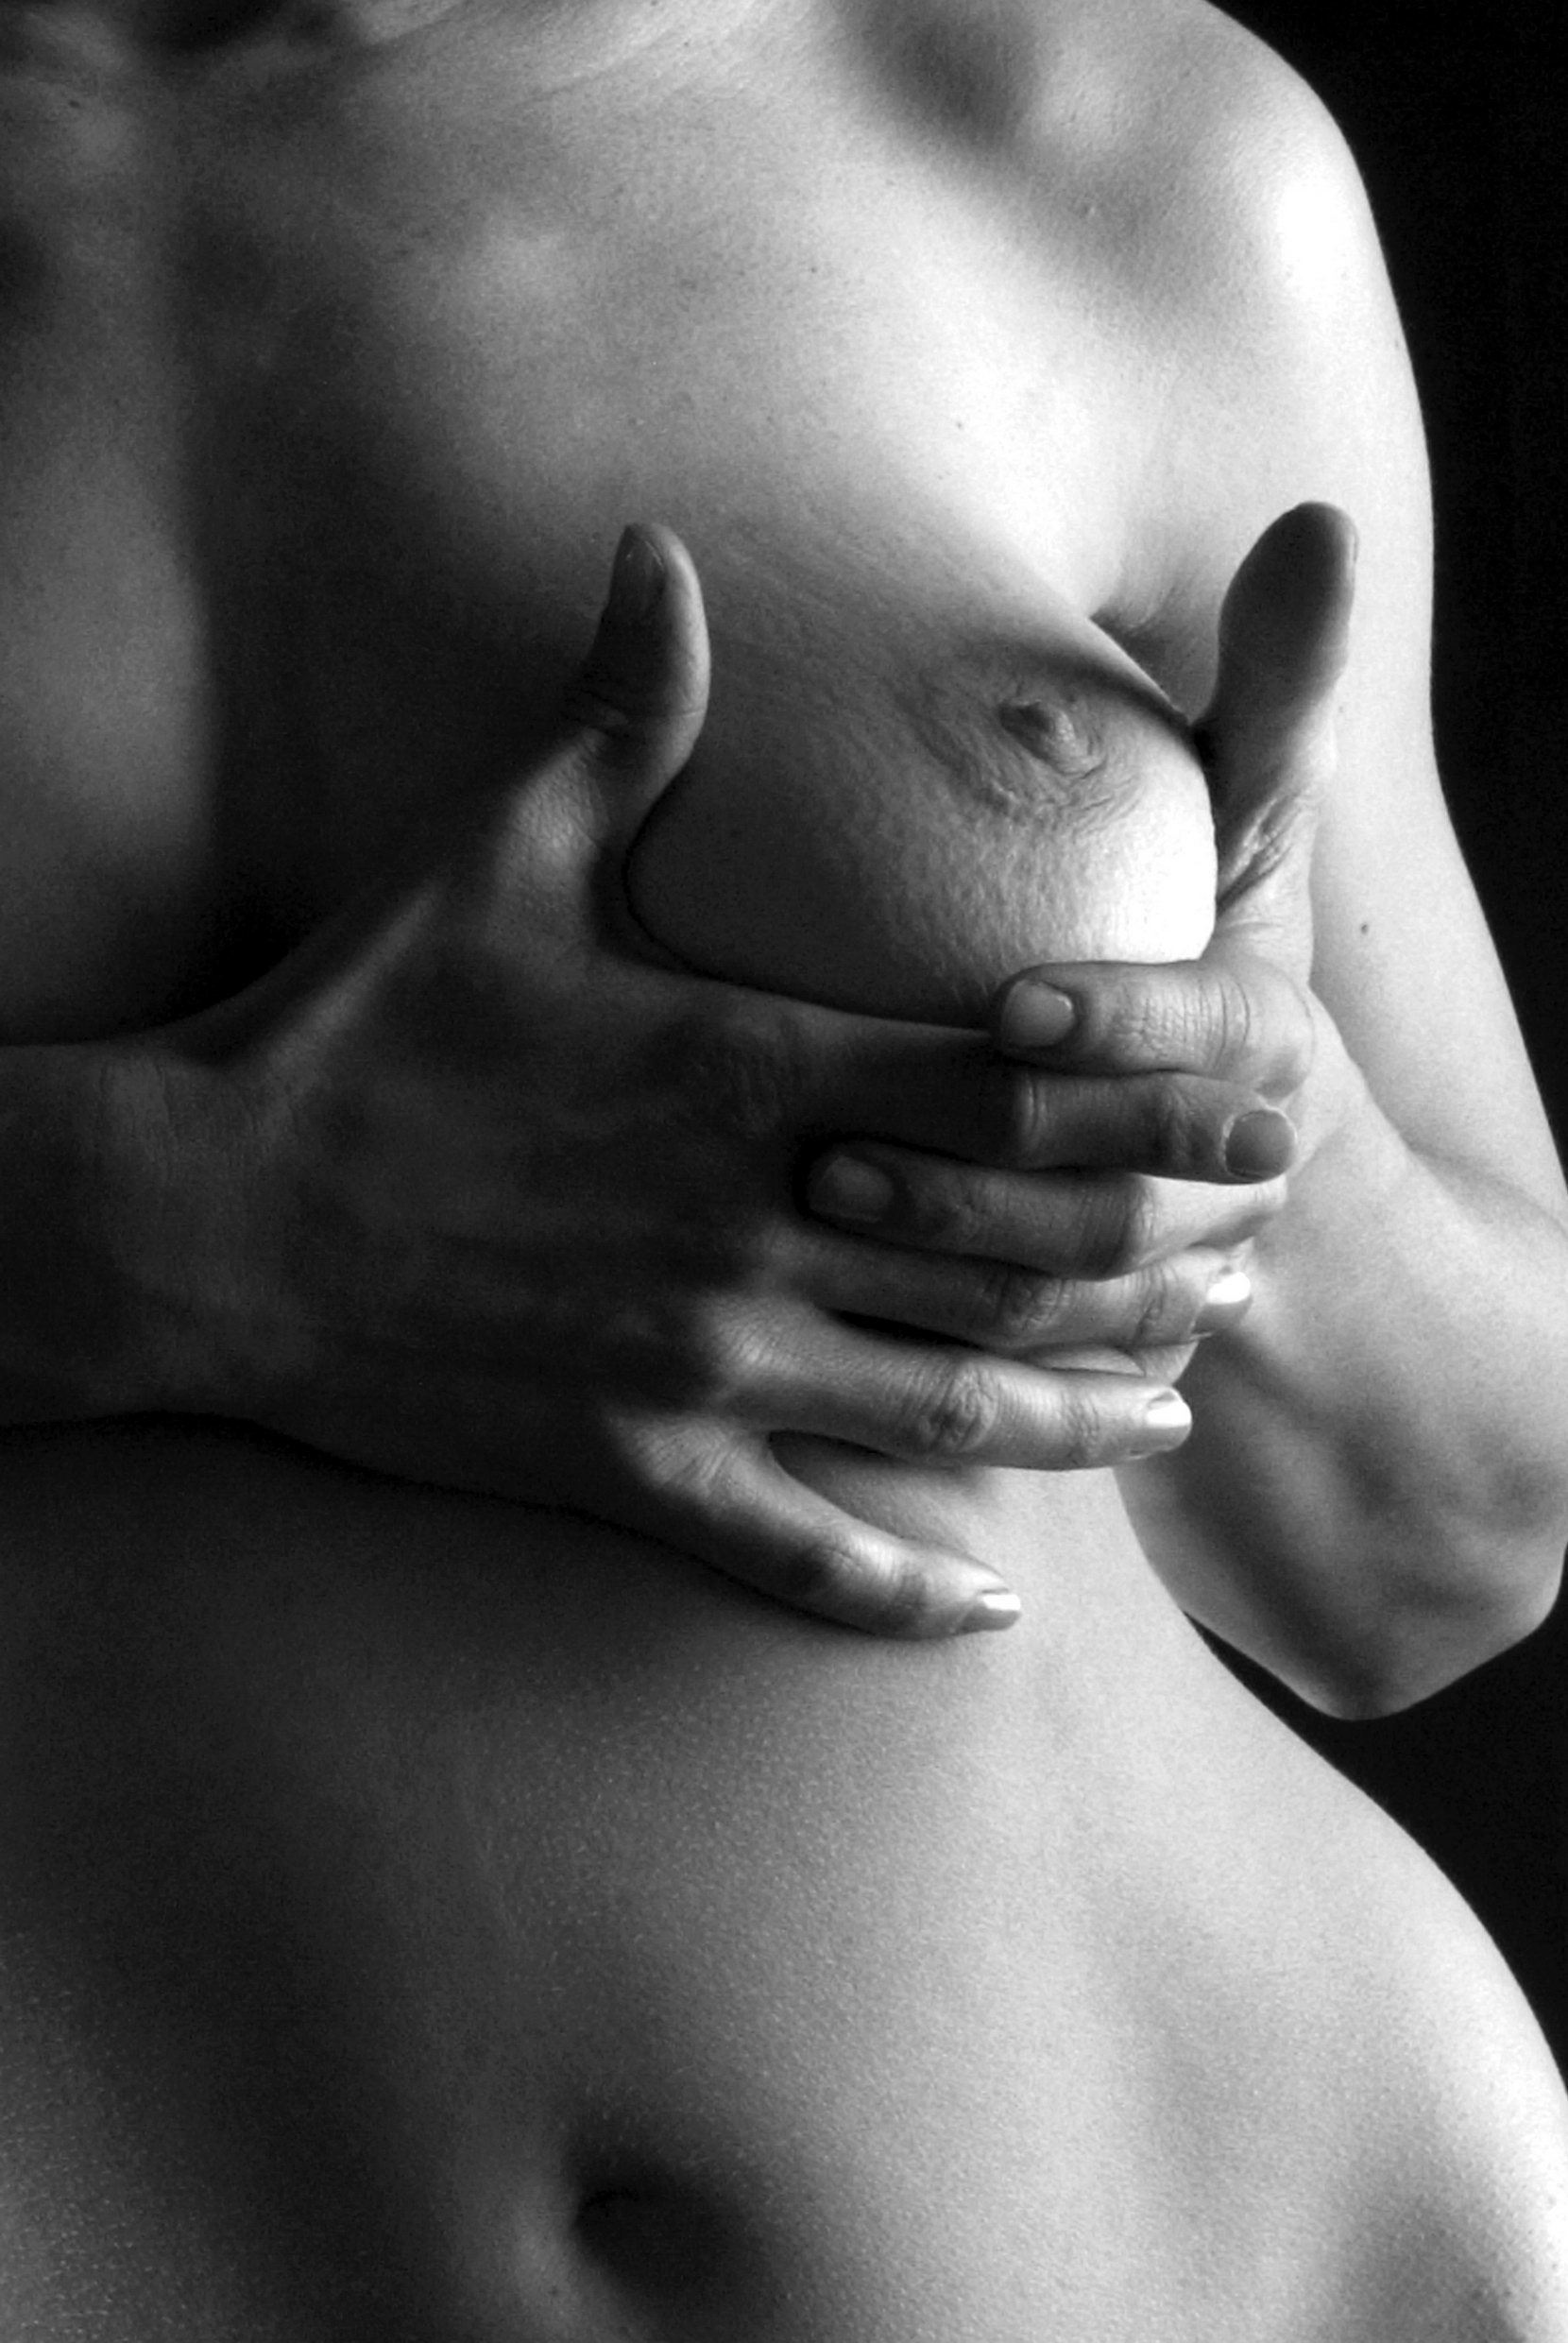
hand, man, black and white, woman, white, photography, male, female, portrait, model, black, monochrome, arm, muscle, mouth, chest, close up, human body, face, nose, back, head, skin, beauty, nude, organ, sensual, interaction, sexy woman, sense, eroticism, monochrome photography, art model